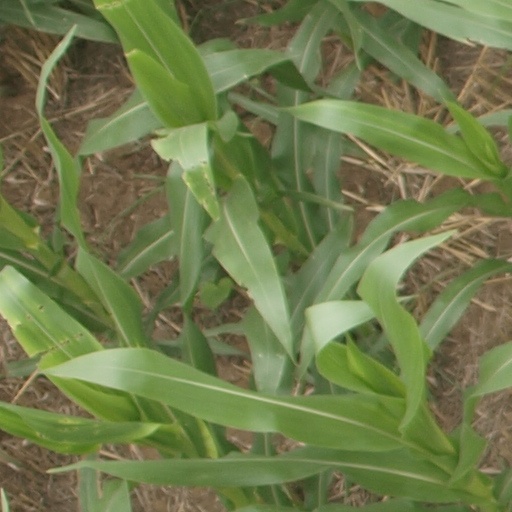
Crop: maize; corn